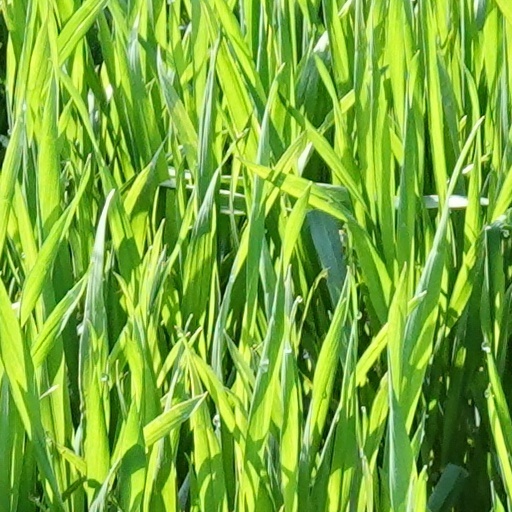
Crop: wheat